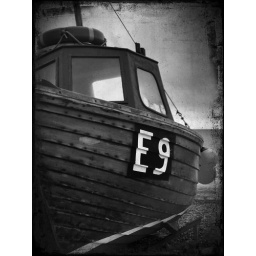
Taken on the iphone 3gs of a boat pulled up right on the edge of the beach in Sidmouth. Processed in the Lo-mob app.